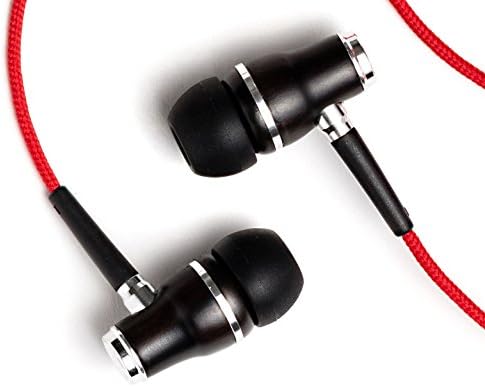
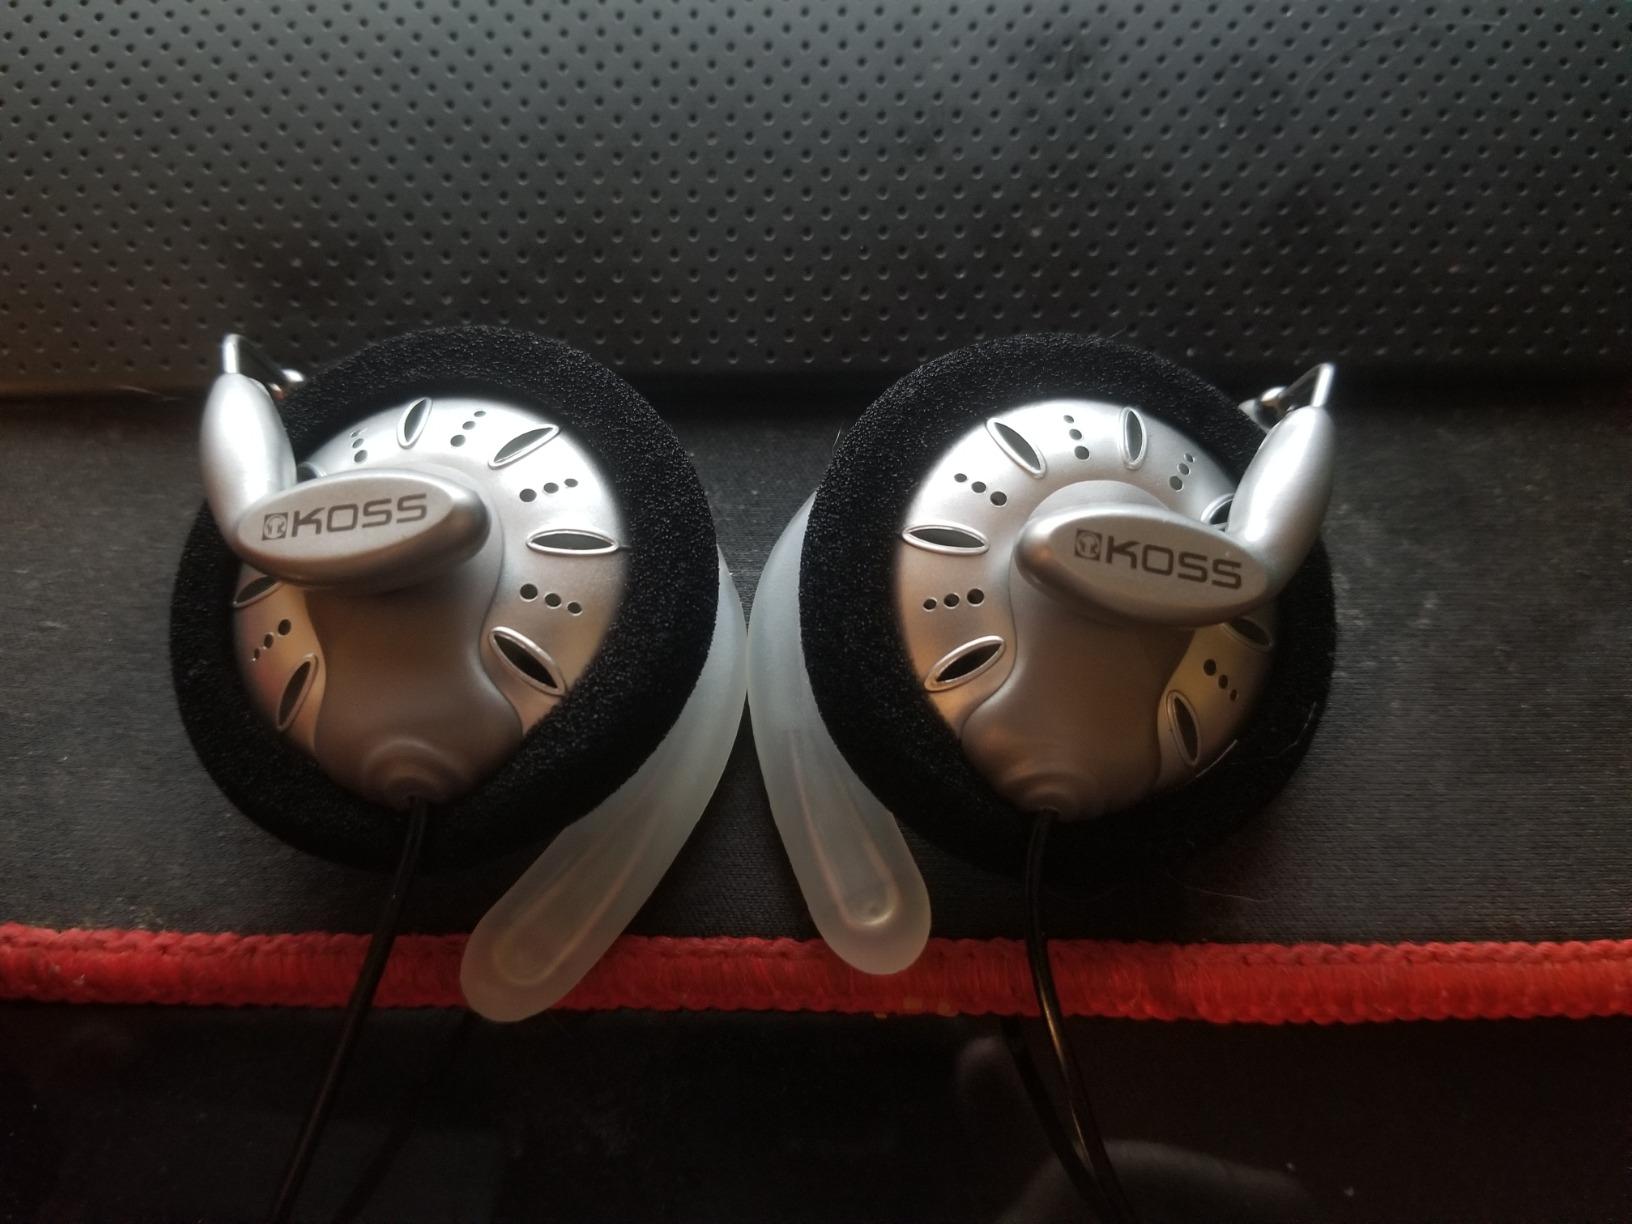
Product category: headphones
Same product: no